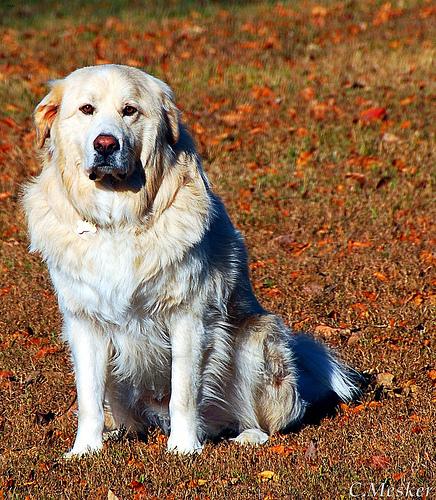
Breed: great pyrenees